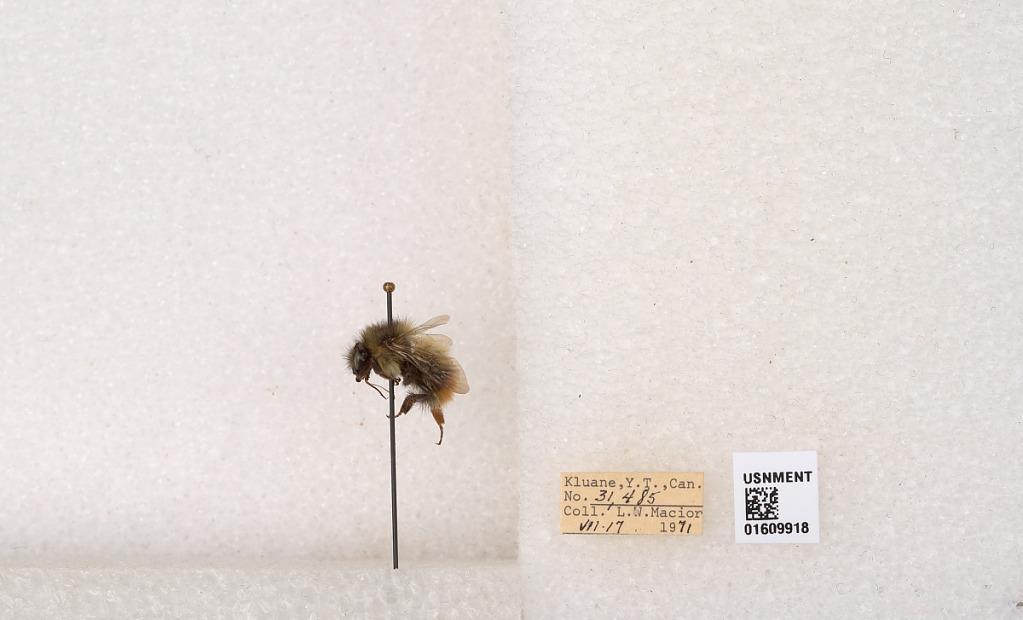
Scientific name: Bombus (Pyrobombus) sylvicola Kirby
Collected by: L. Macior
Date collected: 1971-7-17
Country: Canada
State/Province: Yukon
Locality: Kluane
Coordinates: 61.2281, -138.722